September 2019 climate strikes

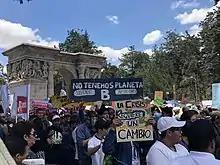
Protest in Quito

The Plaza de la Independencia in Ecuador's capital city of Quito was filled with hundreds of environmental activists as part of the strike.